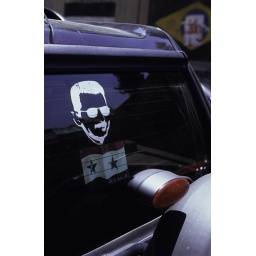
An image of Hafiz Al Assad in the back window of a 4 x 4 car in Damascus, Syria